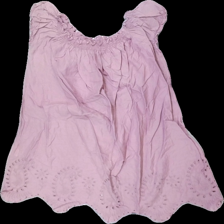
View: front
Type: Dress
Category: Ladies
Brand: Missing
Colors: Purple
Material: 100% cotton
Pattern: Embroidered
Cut: Regular
Season: All
Damage location: middle right
Damage 2 location: middle left
Damage 3 location: middle center
Price range: 50-100
Recommended usage: Reuse
Description: lila klänning med broderi längst ner